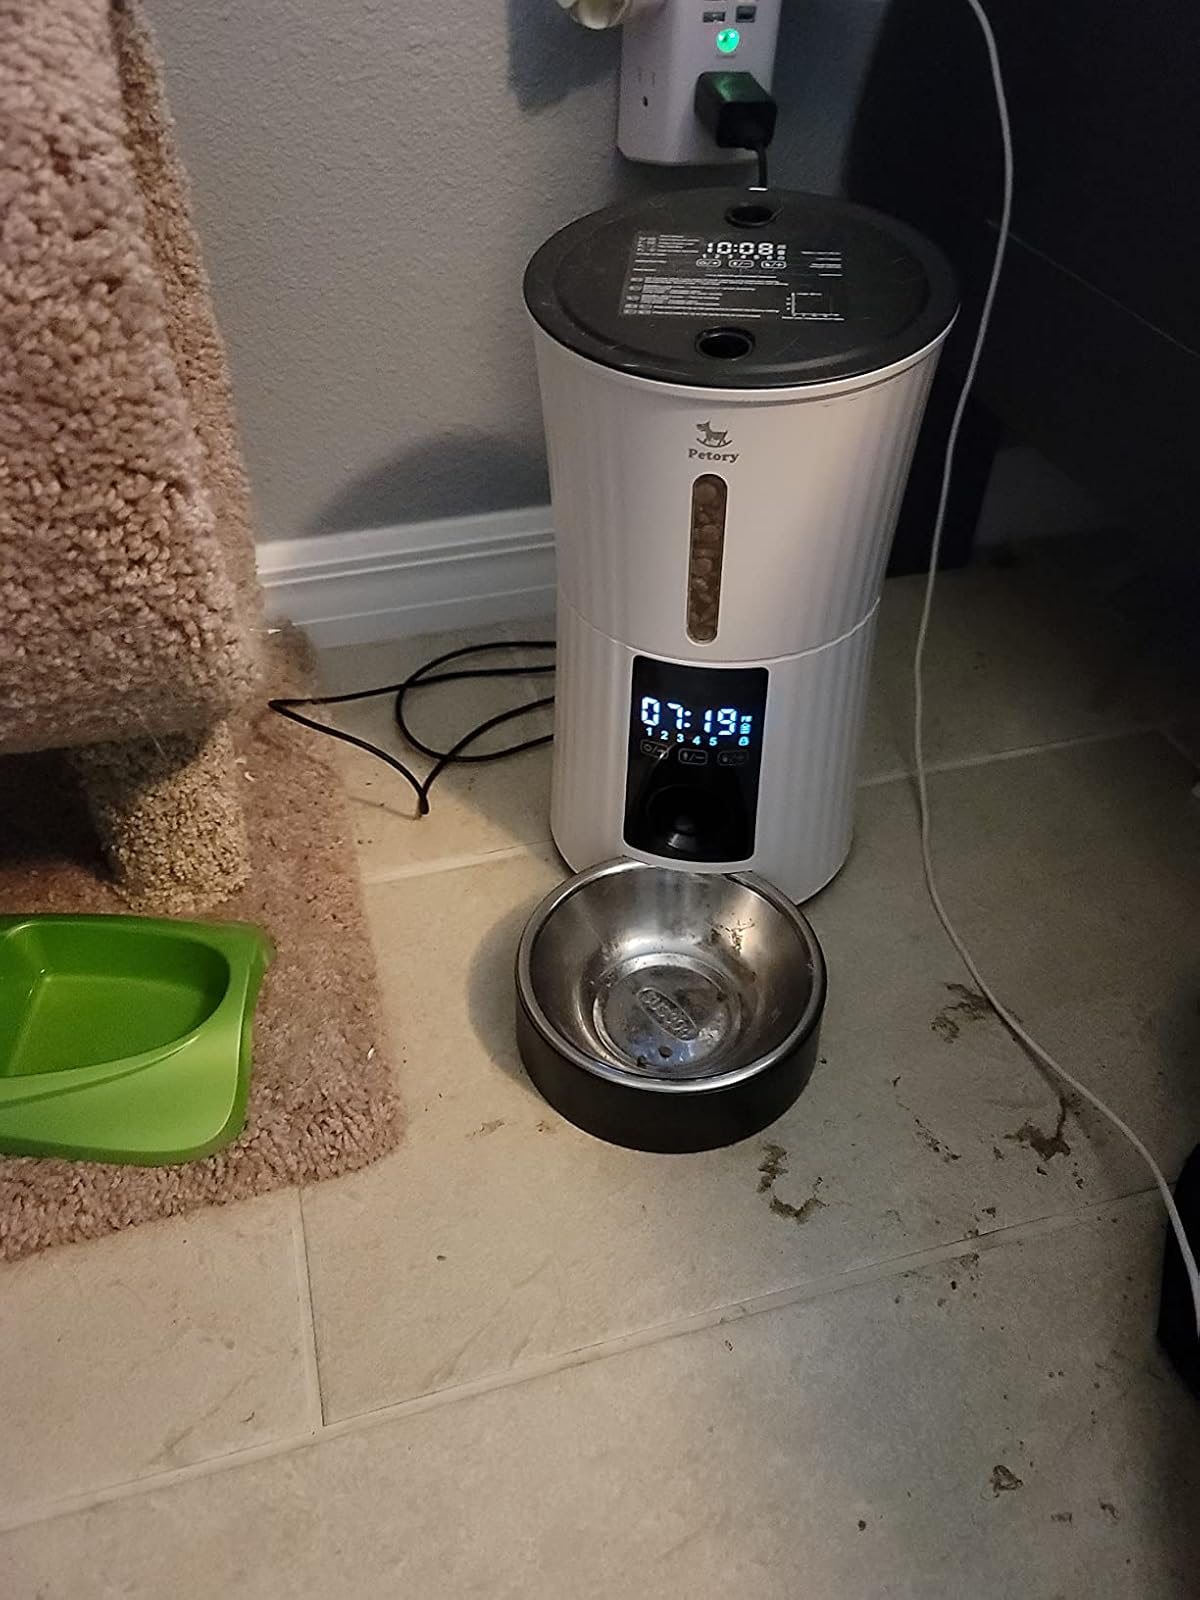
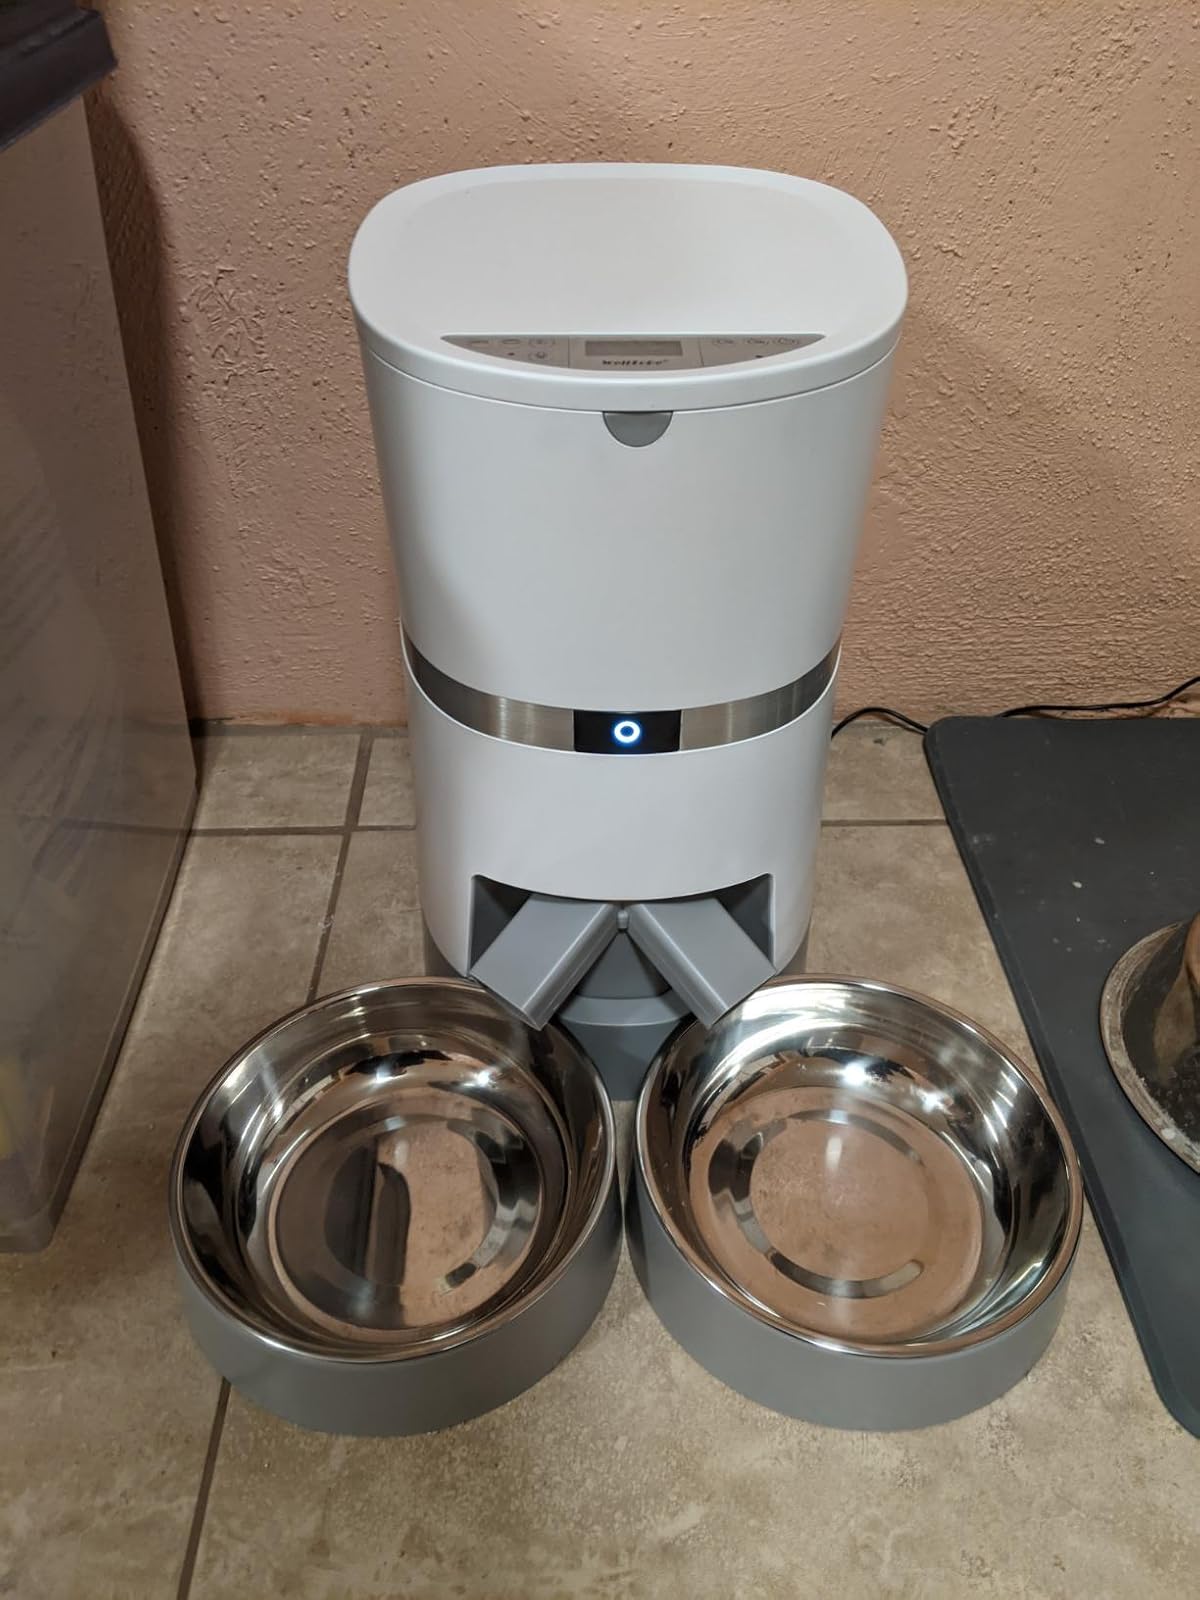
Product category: items_feeder
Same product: no